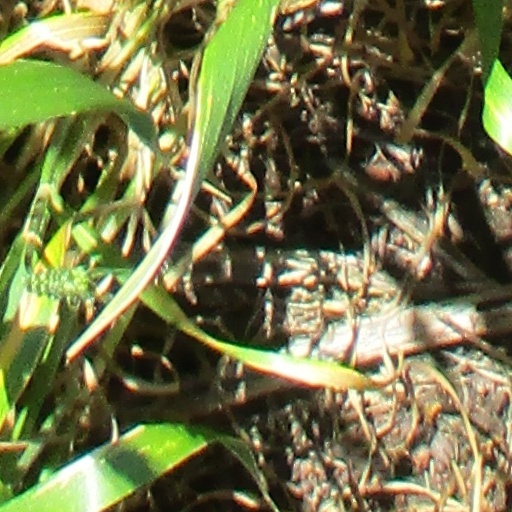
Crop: wheat